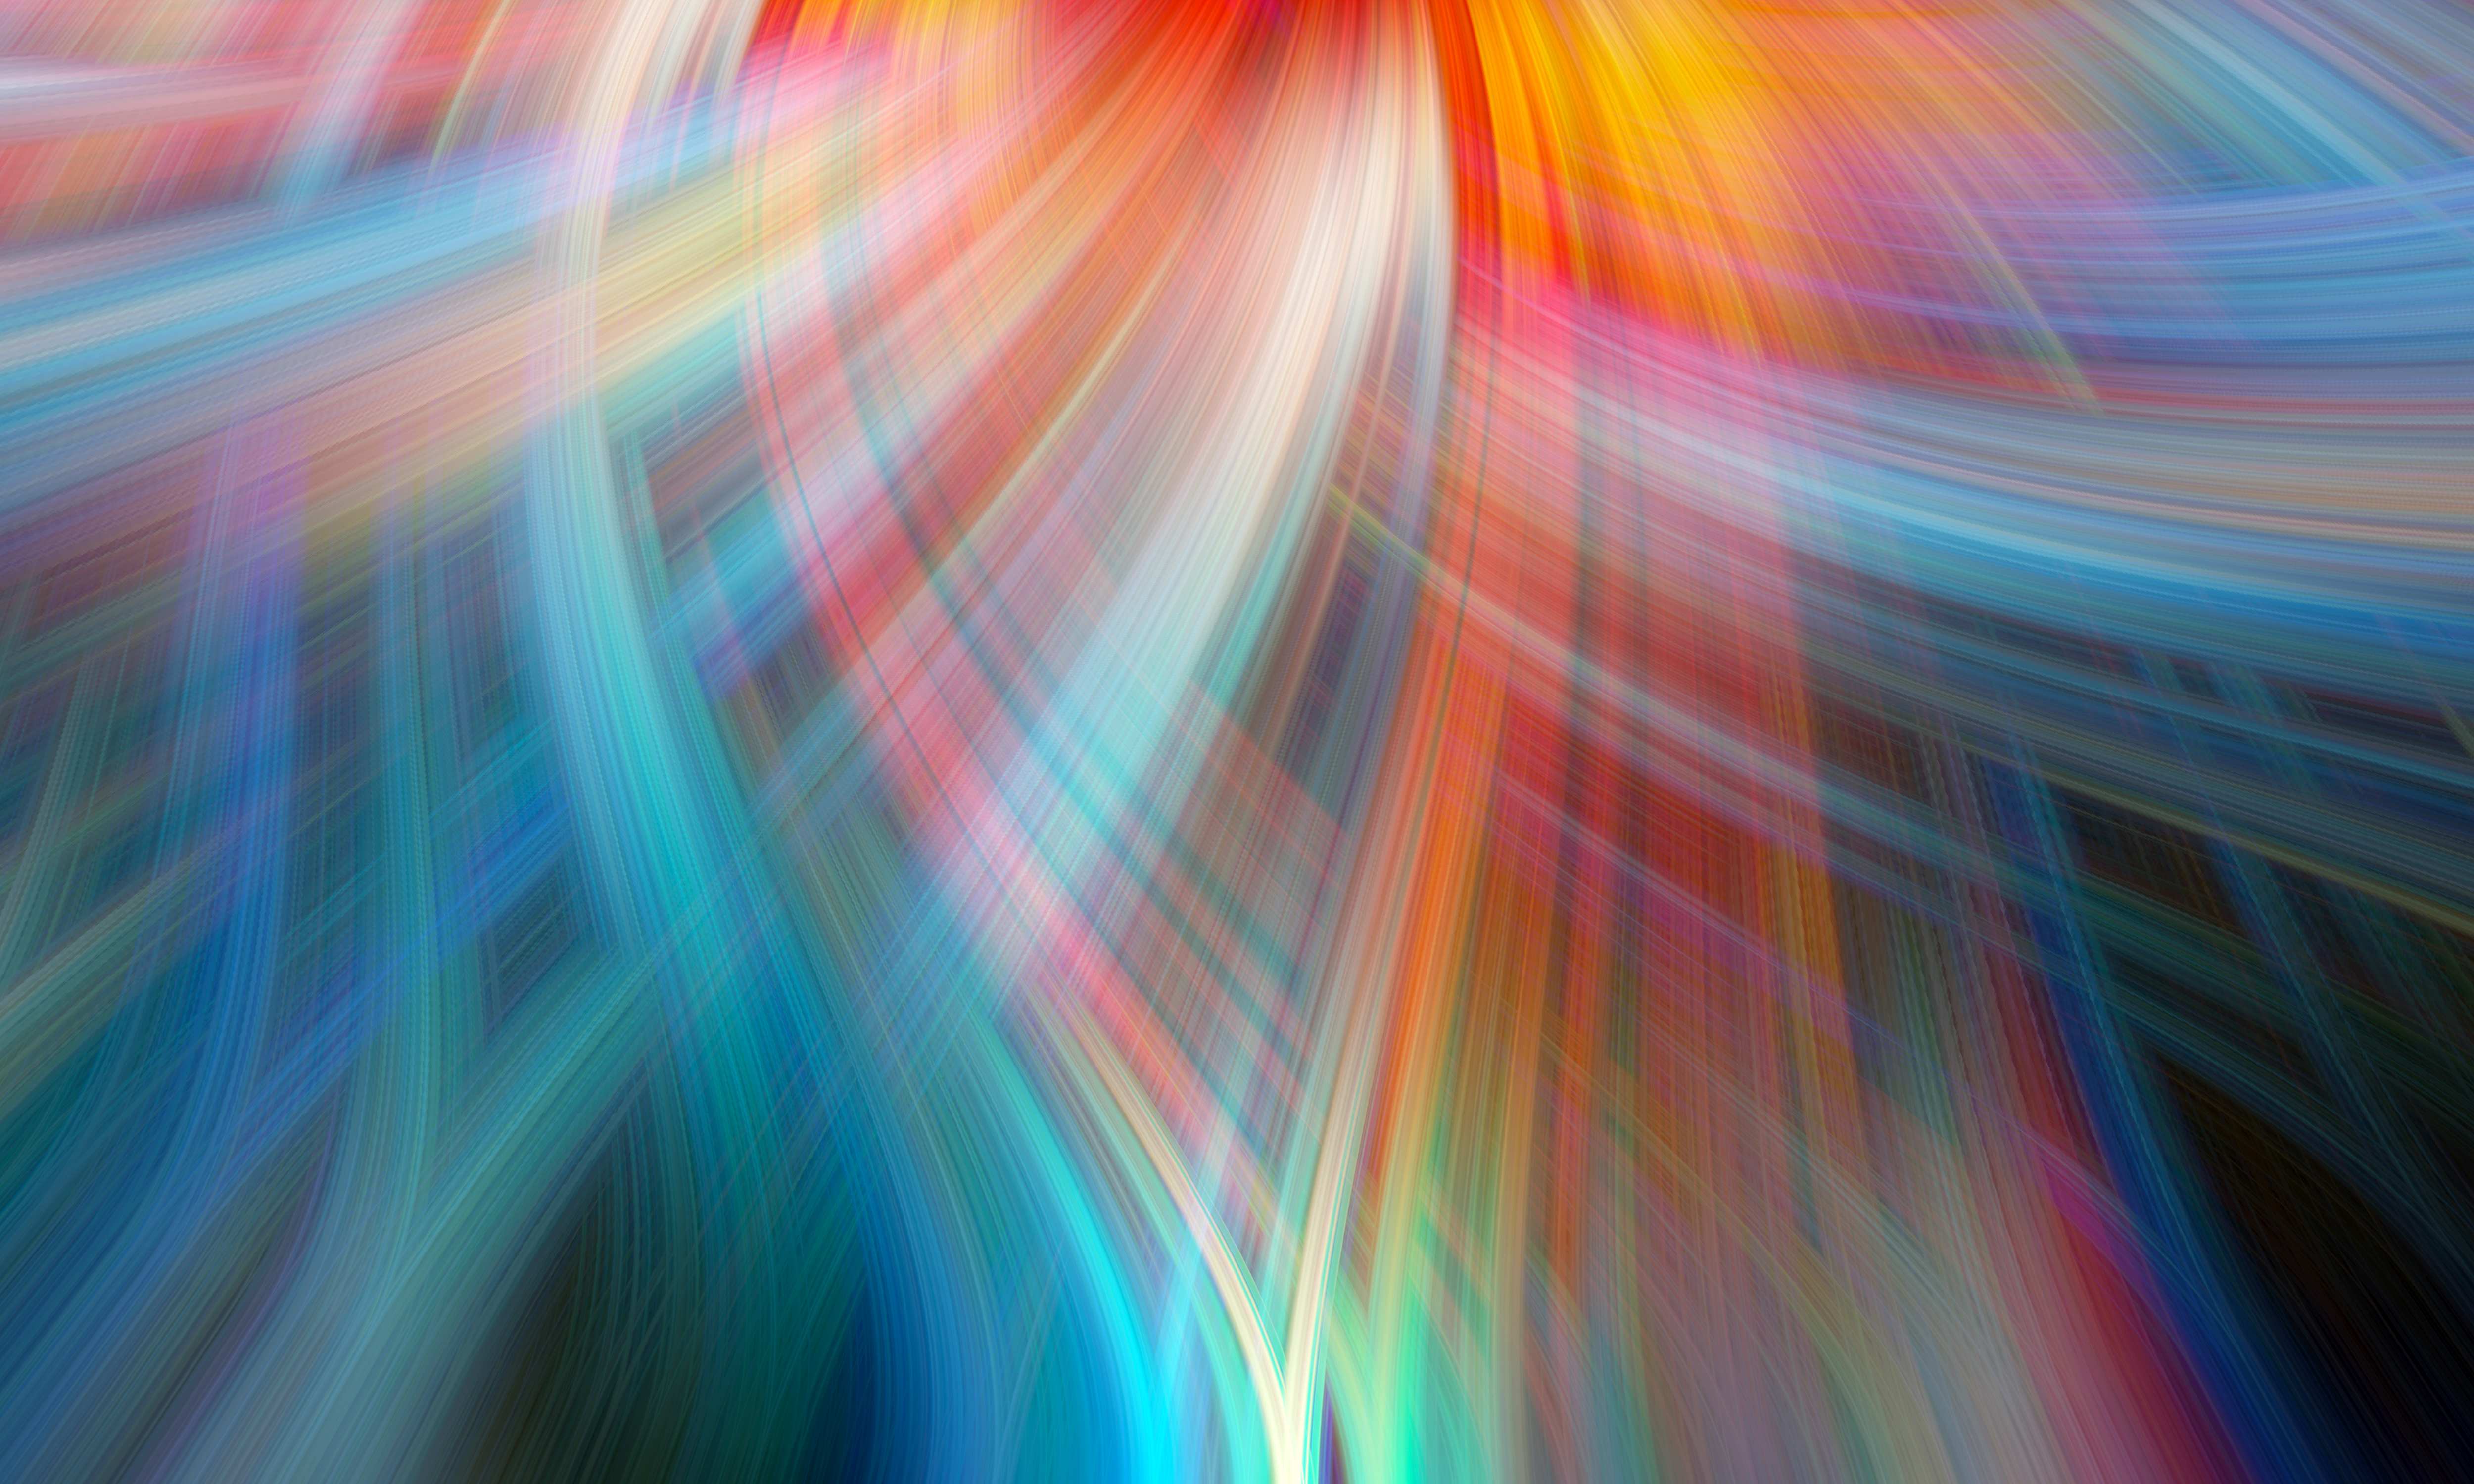
blue, Colorfulness, light, red, orange, pink, water, sky, line, pattern, graphics, graphic design, textile, fractal art, art